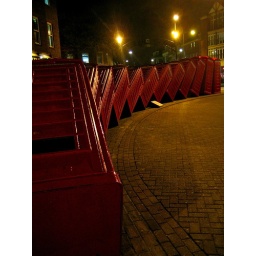
Fallen telephone boxes in Kingston-upon-Thames.